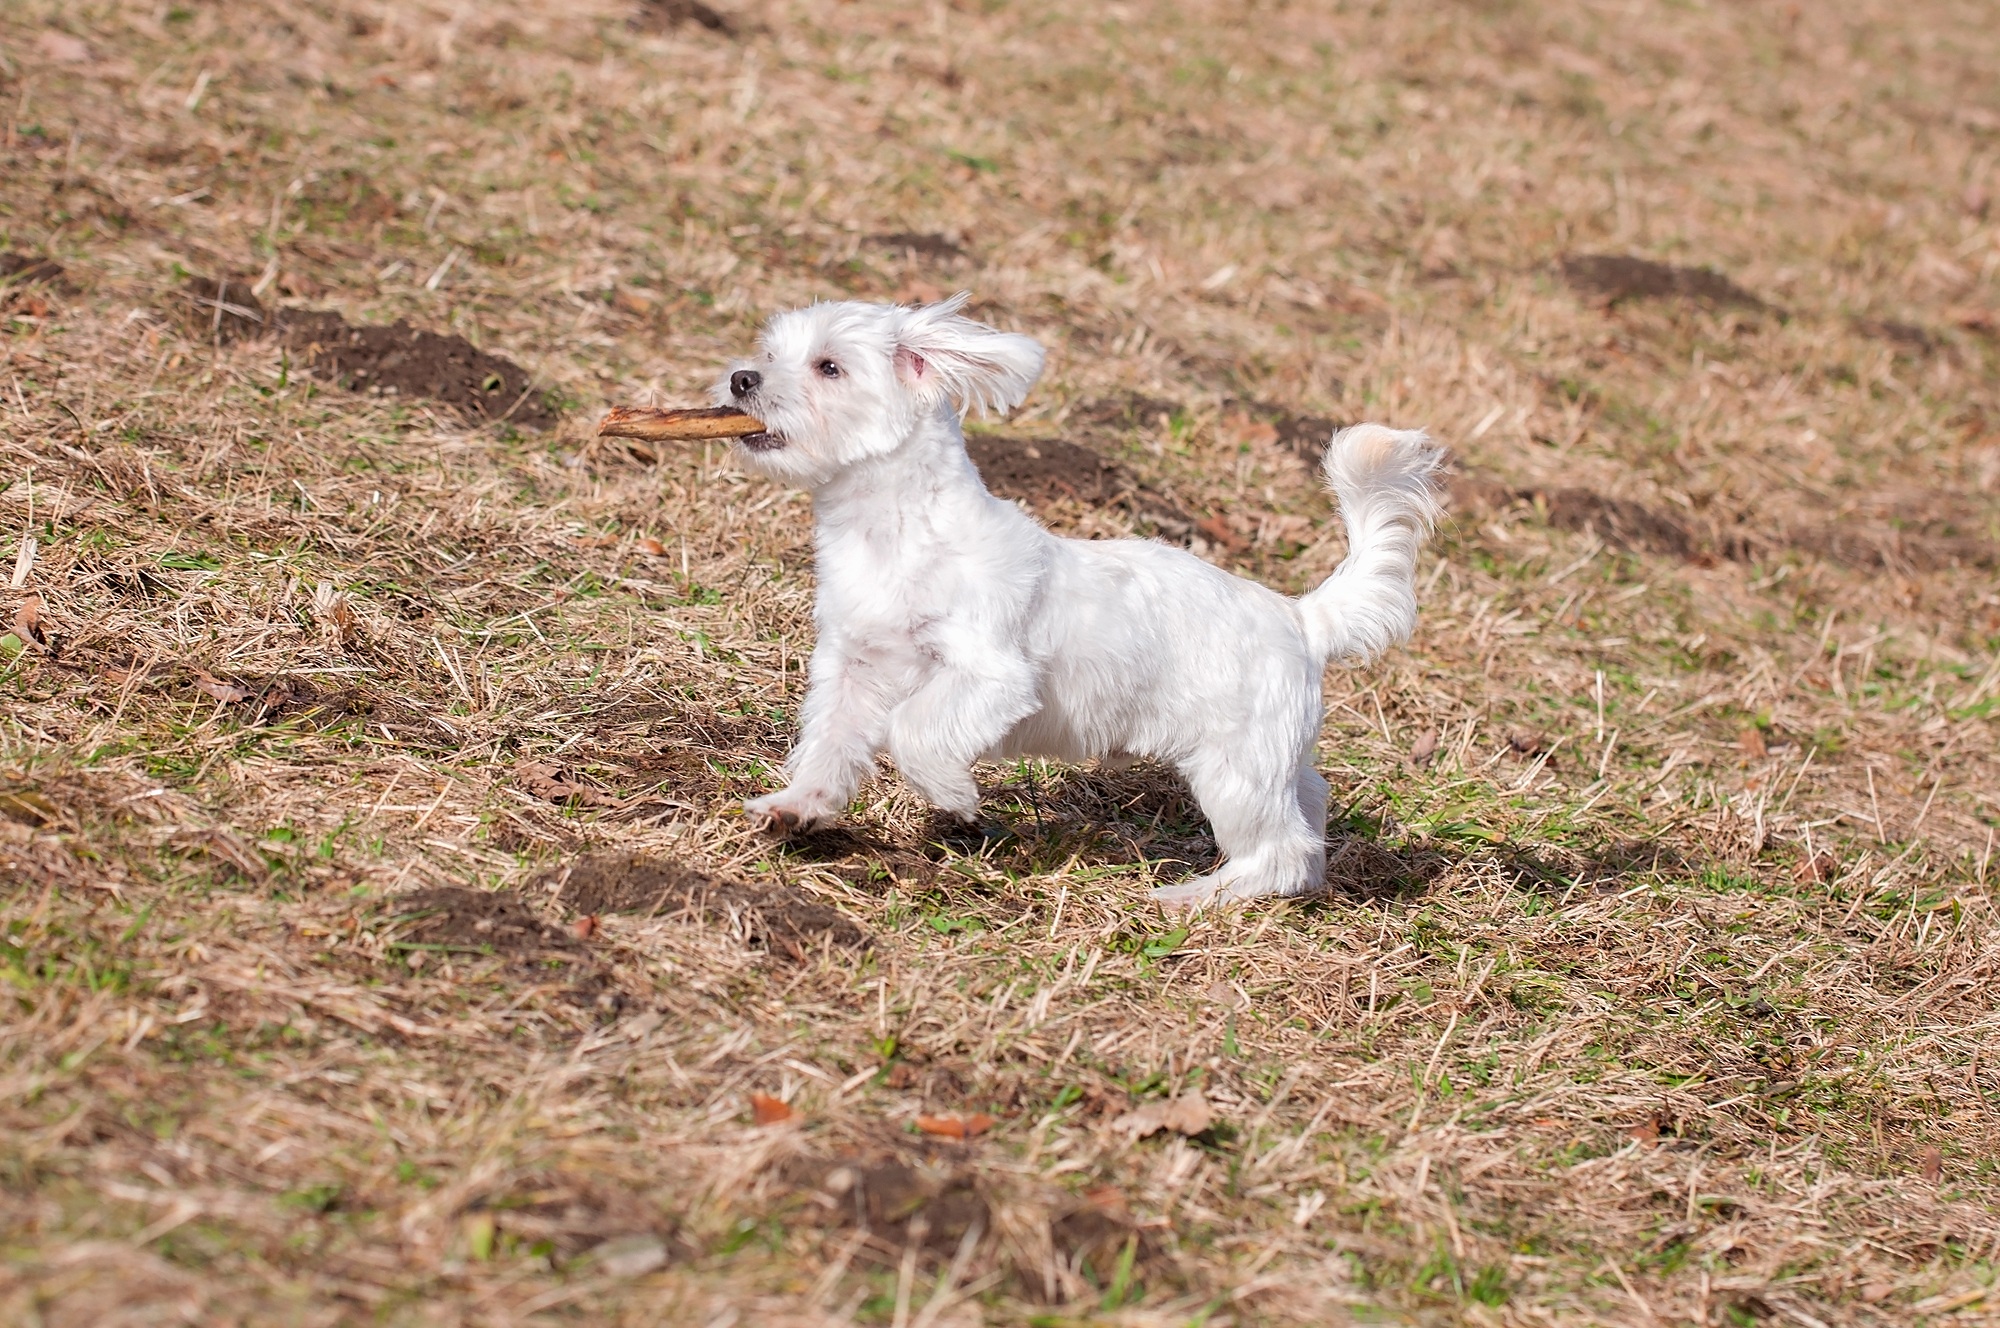
white, meadow, play, sweet, dog, animal, pet, small, mammal, vertebrate, out, dog breed, terrier, maltese, young dog, romp, small dog, batons, dog like mammal, west highland white terrier